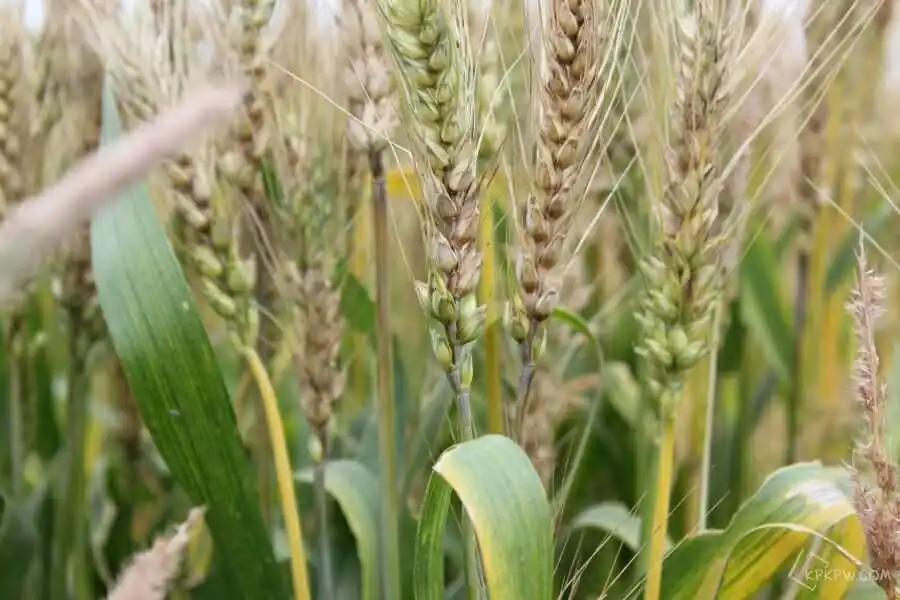
Plant: Wheat
Disease: wheat head scab